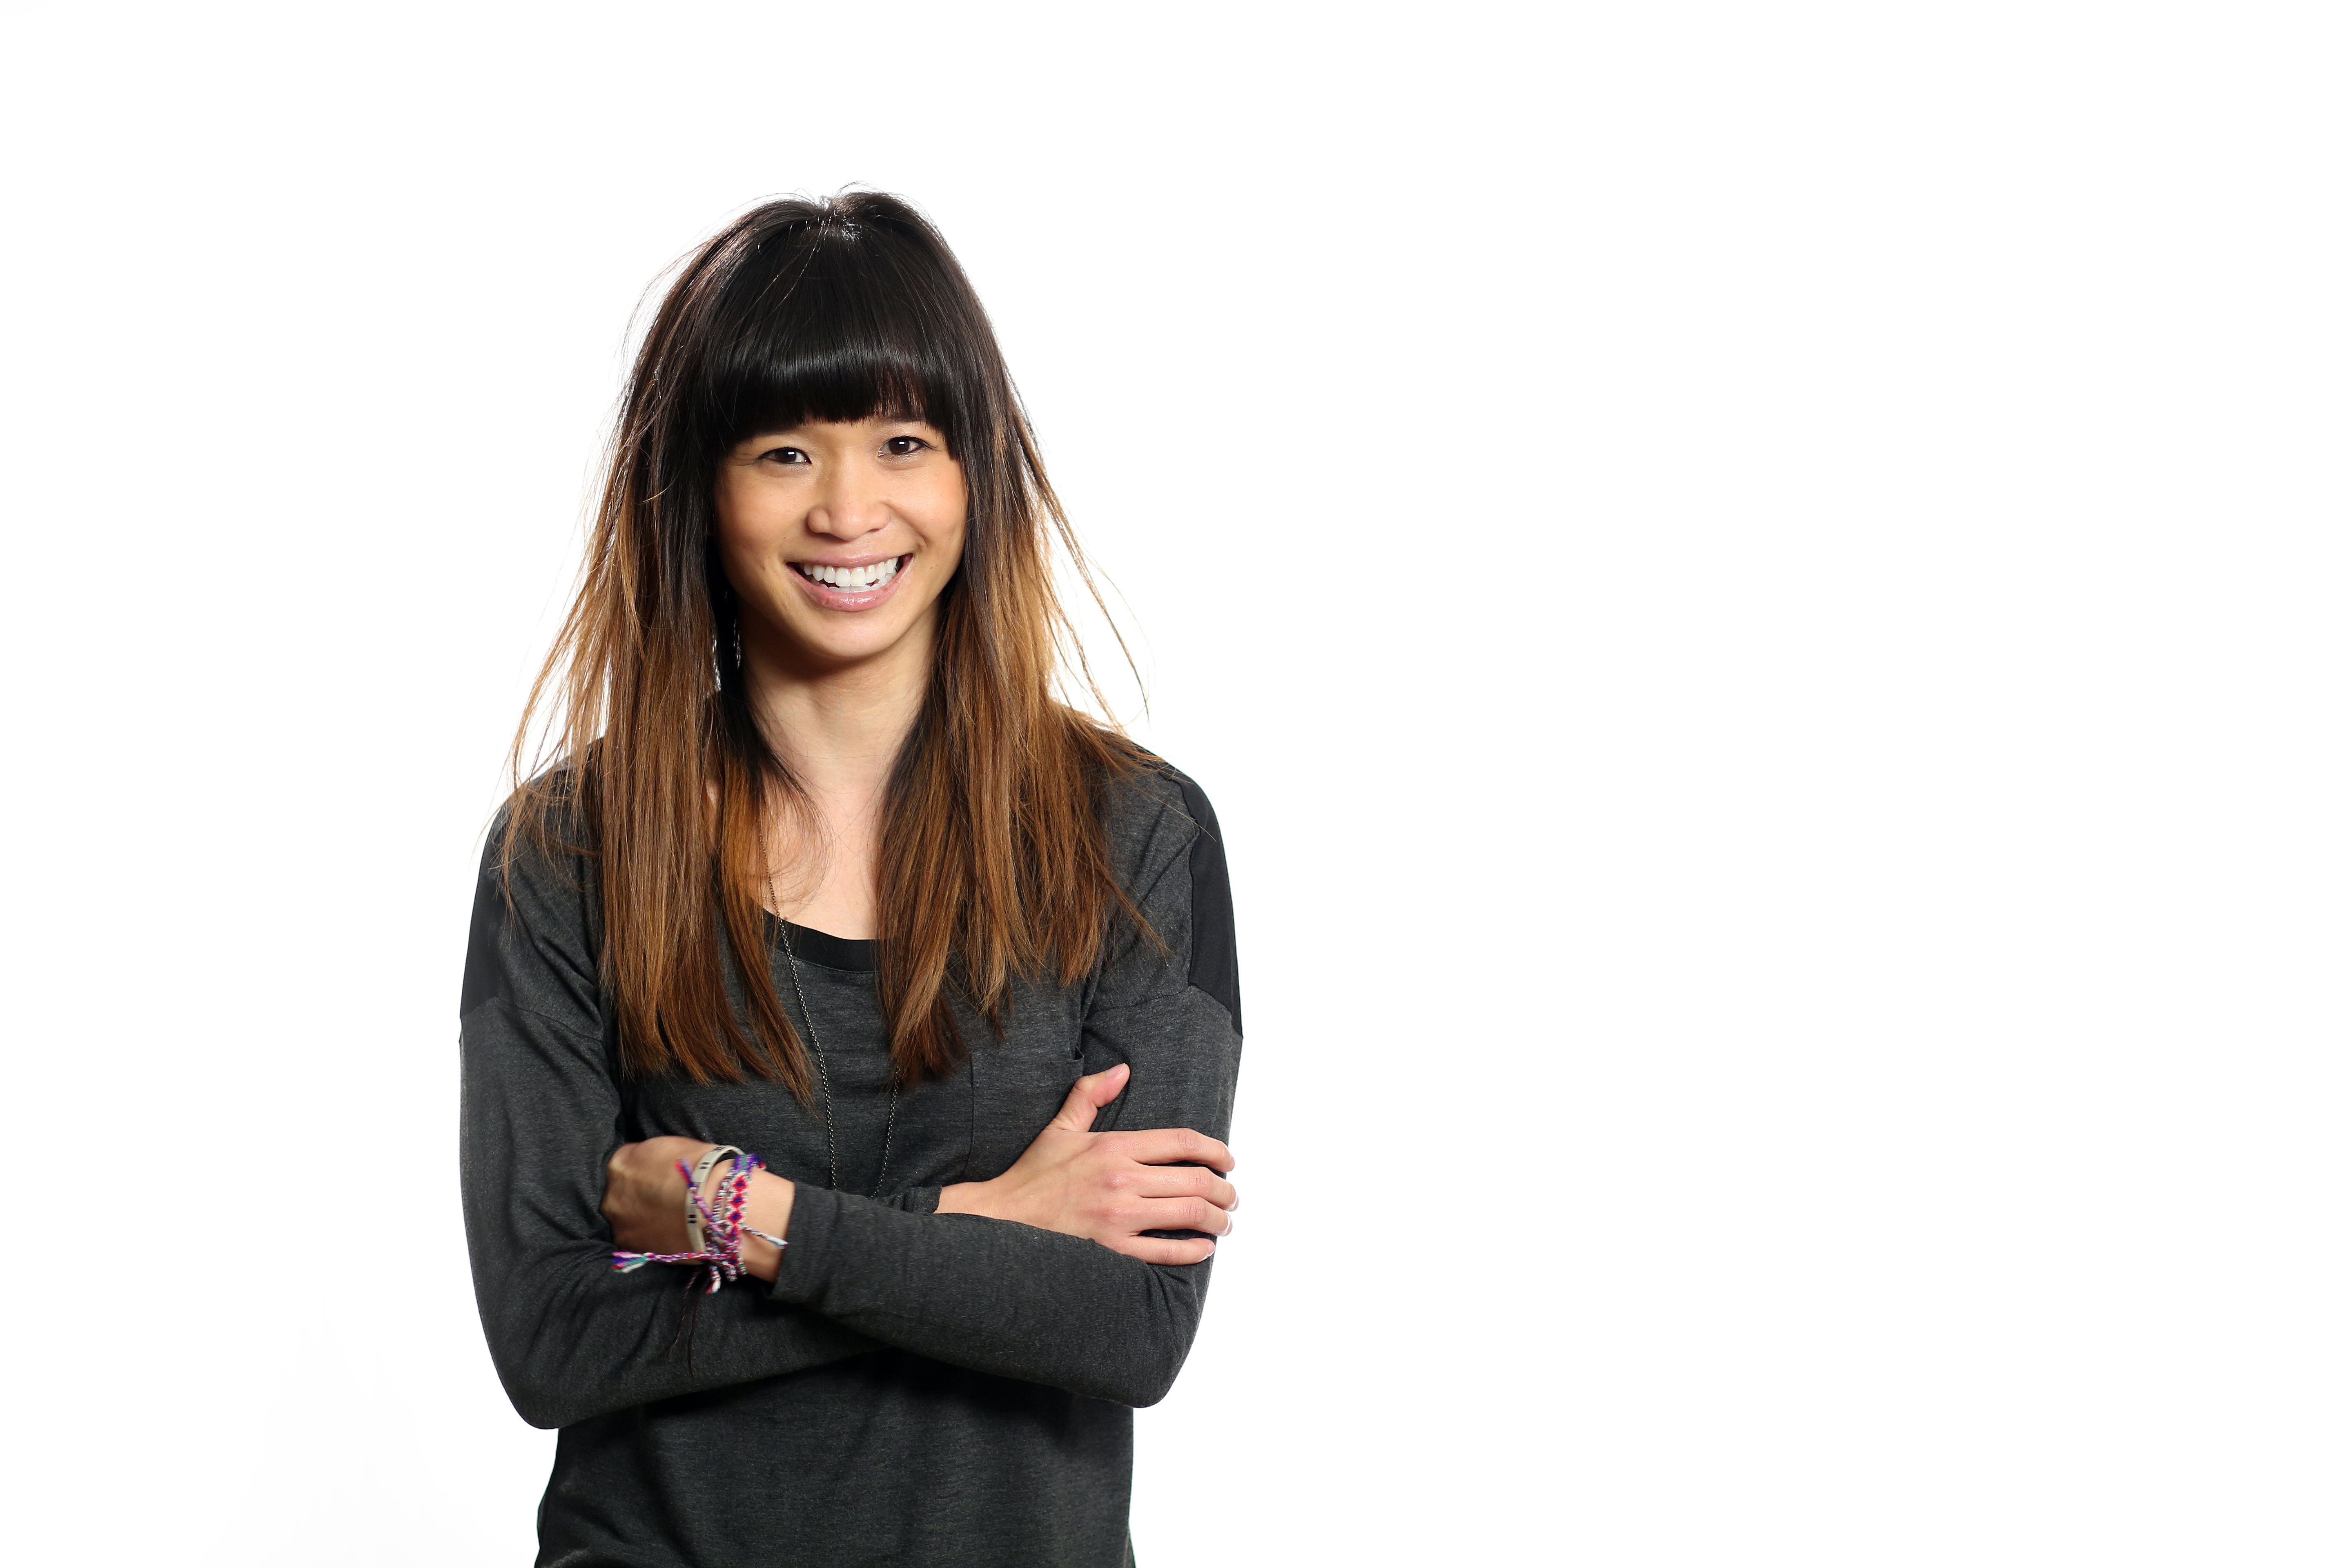
hand, person, girl, woman, leather, cute, isolated, female, asian, model, finger, human, clothing, jacket, outerwear, smiling, smile, long hair, happy, horizontal, iso, attractive, photo shoot, infinite white